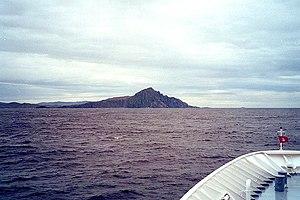
Le cap Horn est un cap situé à l’extrémité sud de l'île Horn, dans la partie chilienne de l’archipel de la Terre de Feu. Ce point est généralement considéré comme étant le plus austral de l’Amérique du Sud.